Papilio machaon

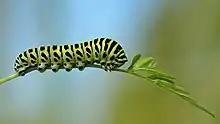
Caterpillar on wild carrot

The butterfly has a strong and fast flight, but frequently pauses to hover over flowering herbs and sip nectar. It frequents alpine meadows and hillsides, and males are fond of 'hilltopping', congregating near summits to compete for passing females. At lower elevations, it can be seen visiting gardens.